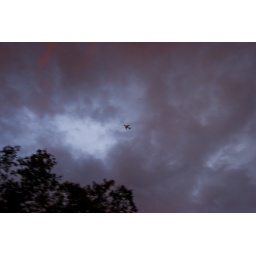
A plane flying low, under the stormy skies.